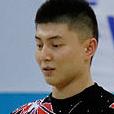
Age: 17